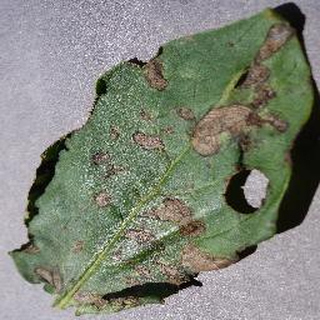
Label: potato_early_blight